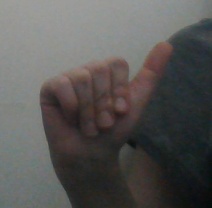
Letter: dhad